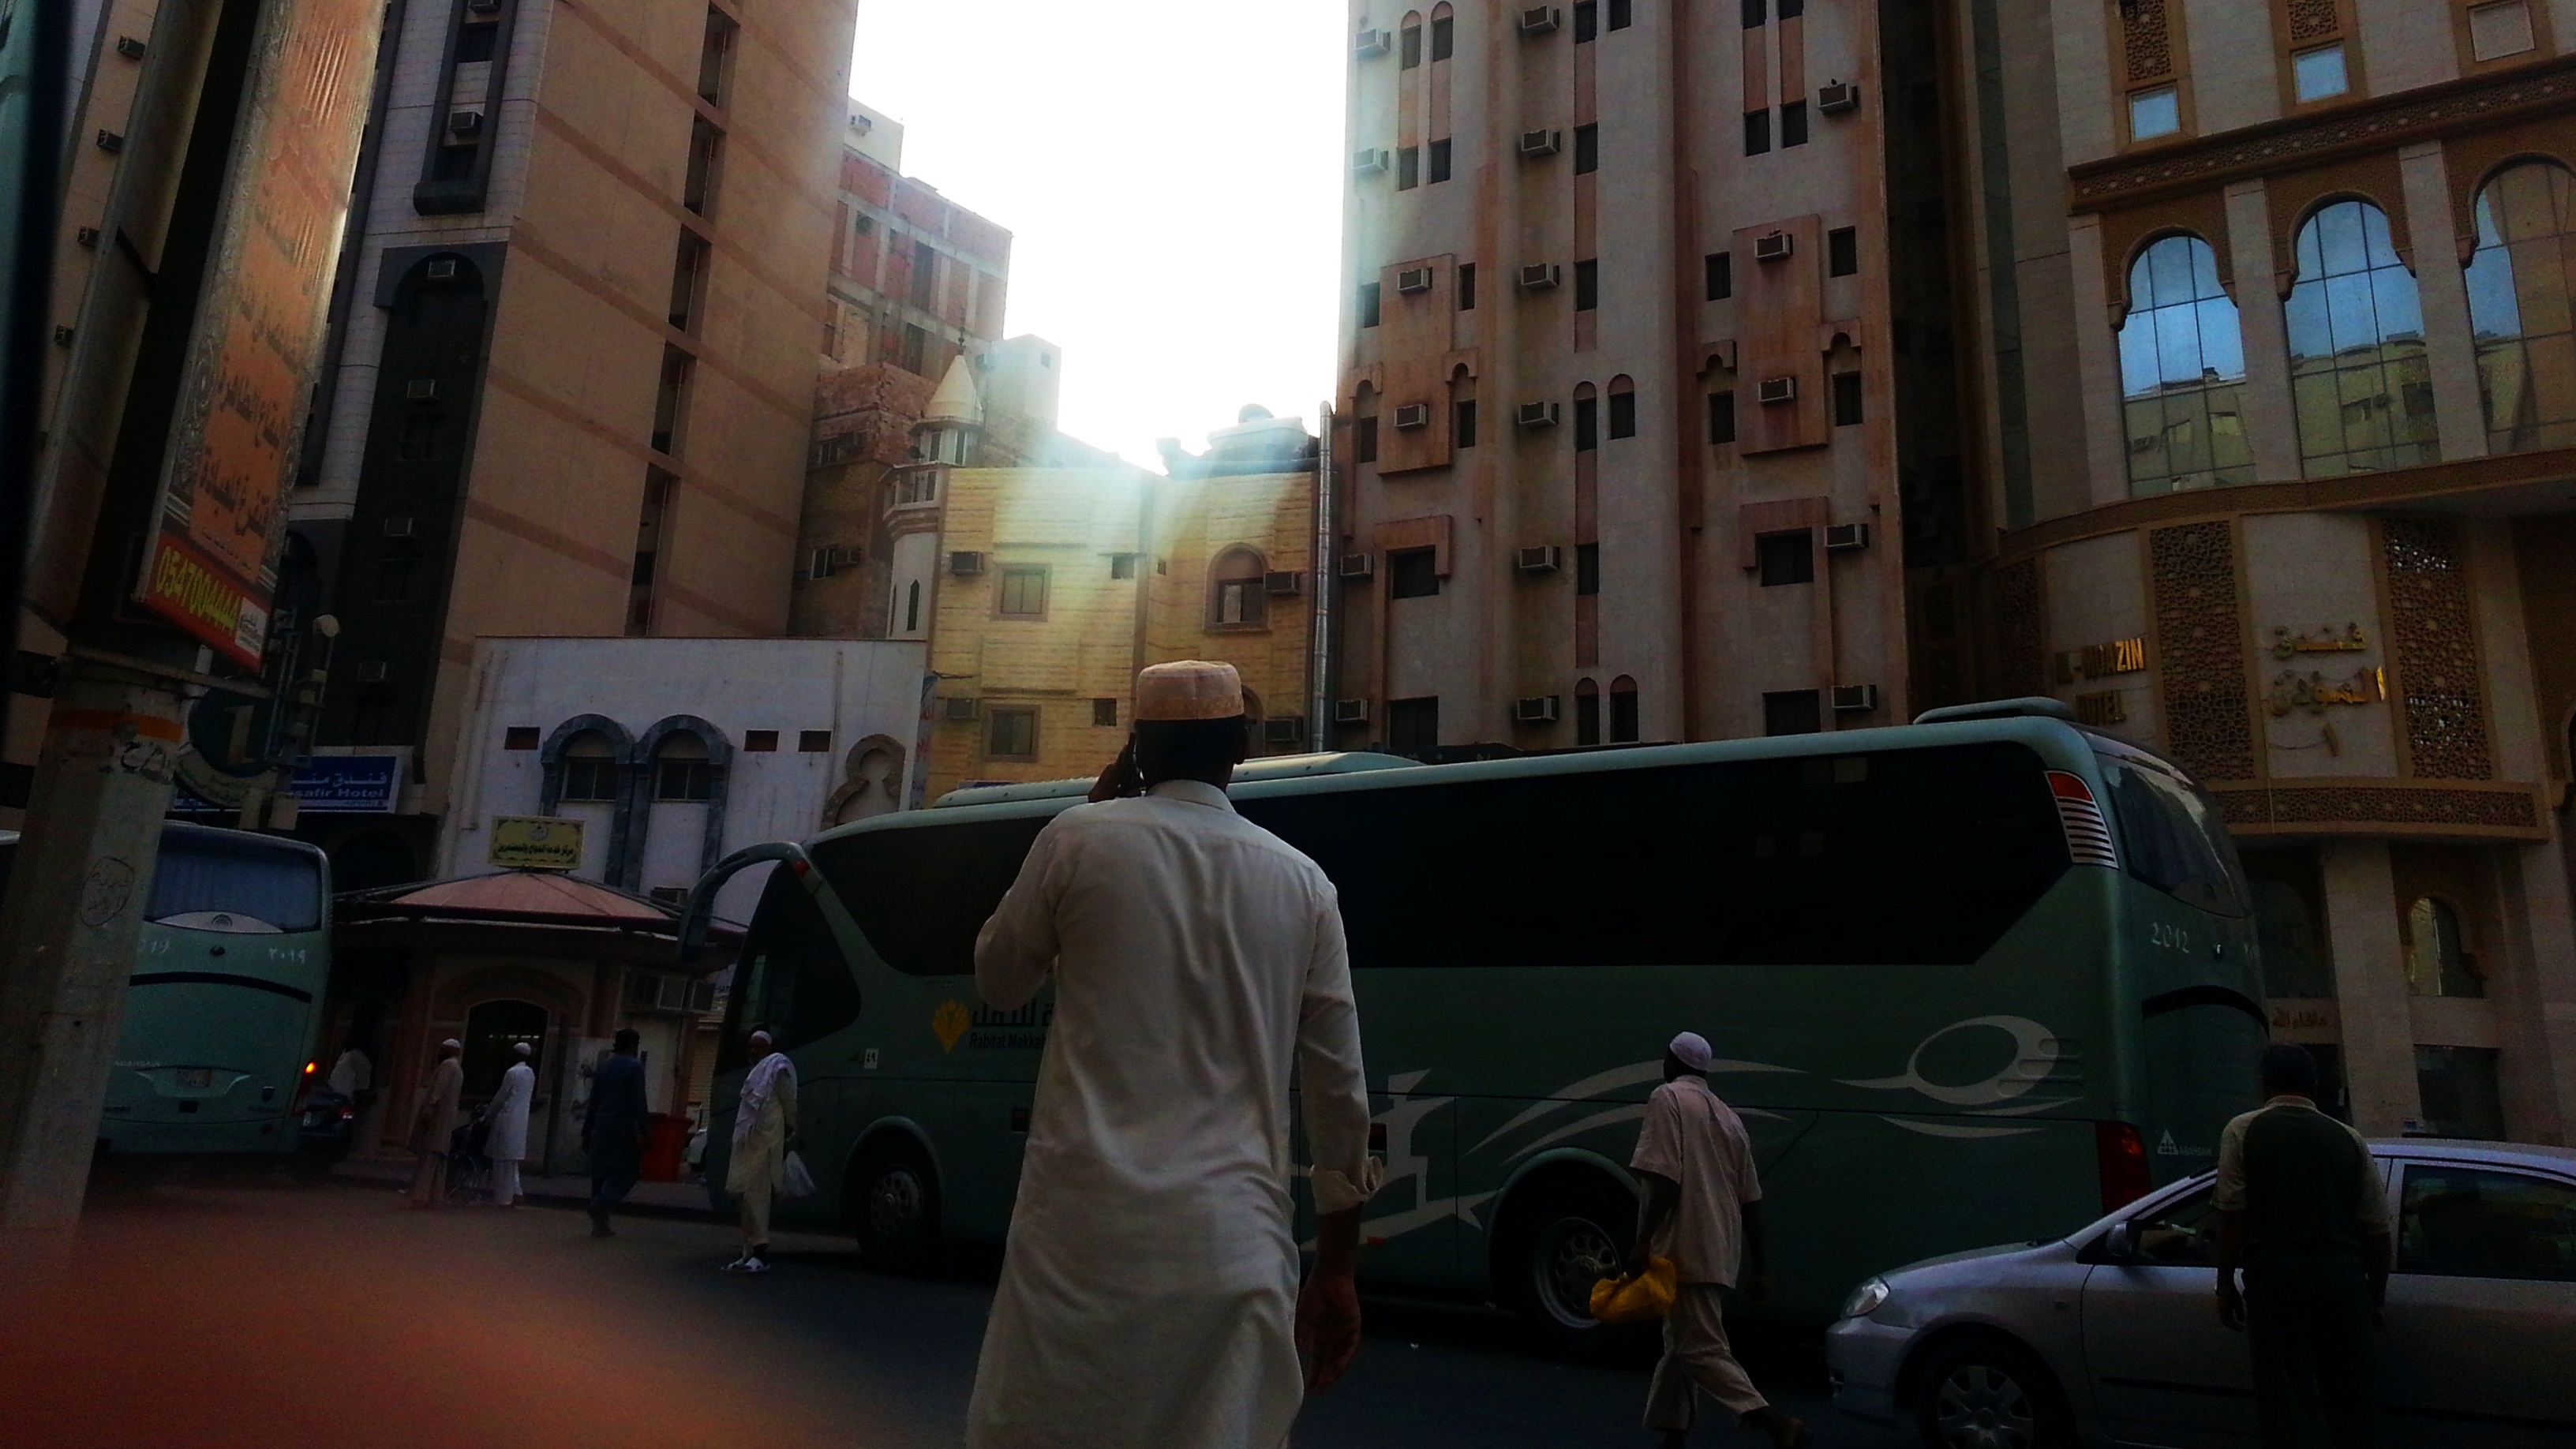
pedestrian, road, street, evening